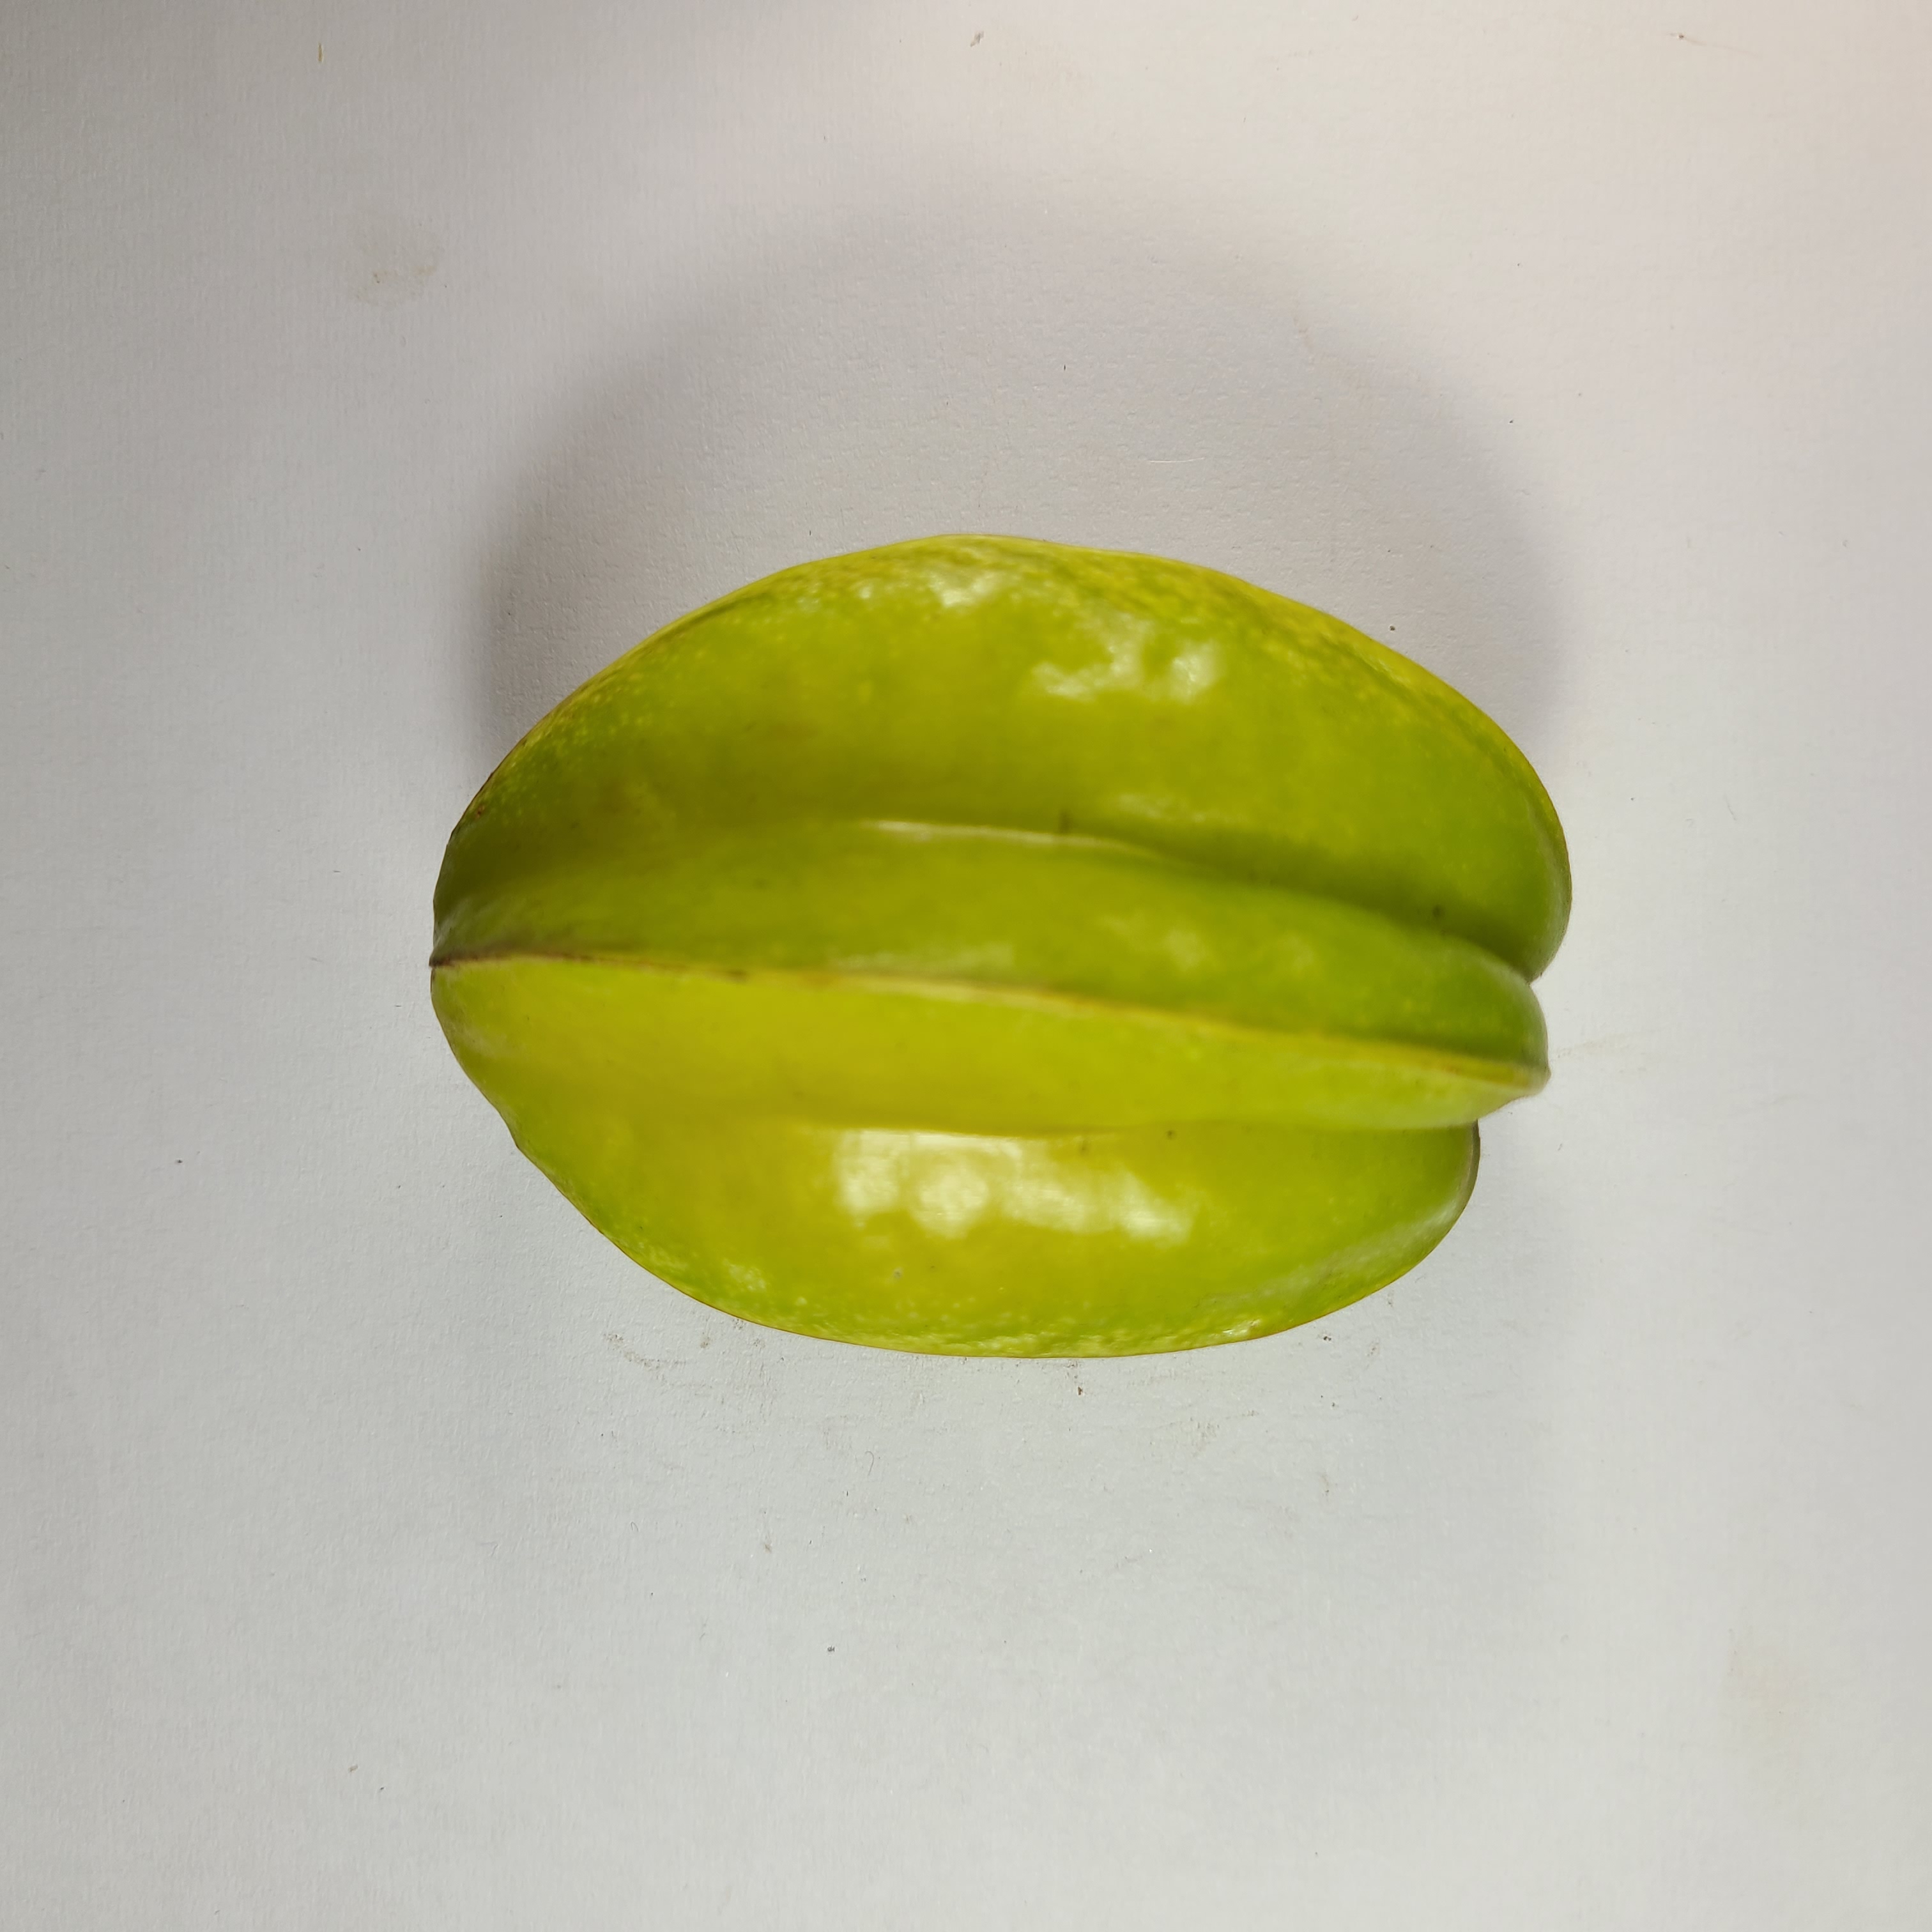
Label: Healthy Fruits